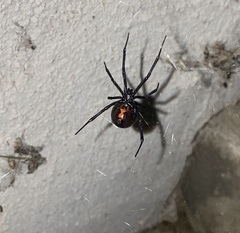
Species: Lactrodectus_hesperus